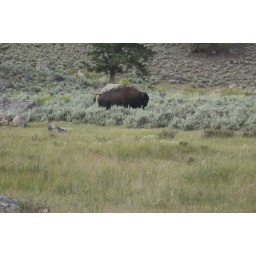
We were standing in the middle of the field noticing how low the &amp;quot;lake&amp;quot; was and then this guy walked along!